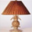
Label: lamp